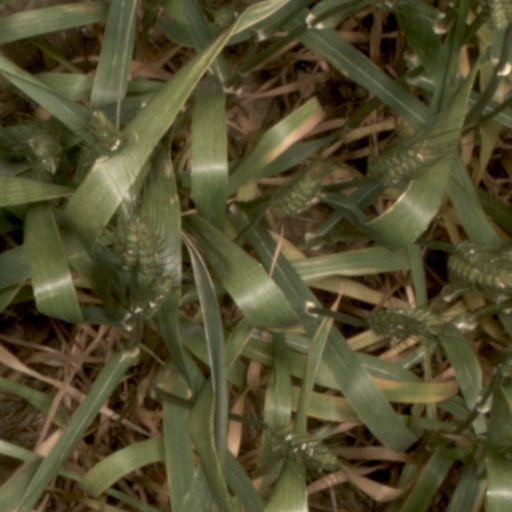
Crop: wheat